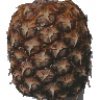
Label: pineapple